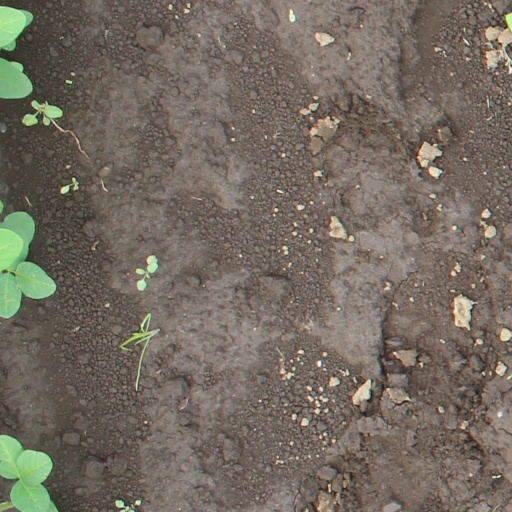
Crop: soybean